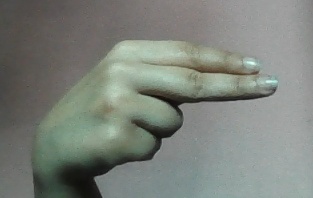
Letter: ain